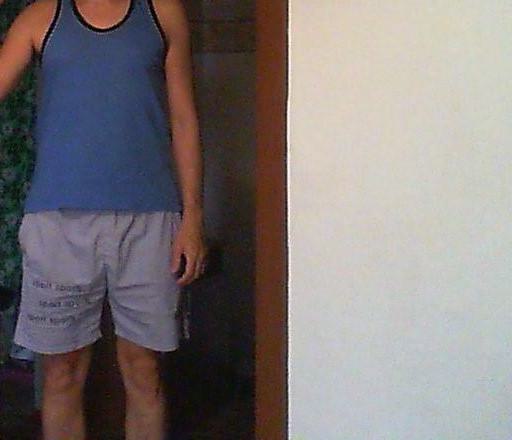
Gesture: no_gesture